Rainbow Bus Rapid Transit System

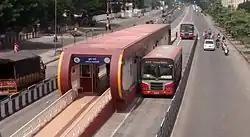
Rainbow BRTS Stop - Phule Nagar

Rainbow BRTS is a bus rapid transit system in the city of Pune. The system is operated by the Pune Mahanagar Parivahan Mahamandal Limited (PMPML). The infrastructure has been developed by the Pune Municipal Corporation & Pimpri Chinchwad Municipal Corporation, Pune. The project currently envisages 113 km of dedicated bus corridors along with buses, bus stations, terminals and intelligent transit management system.